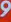
Number: 9